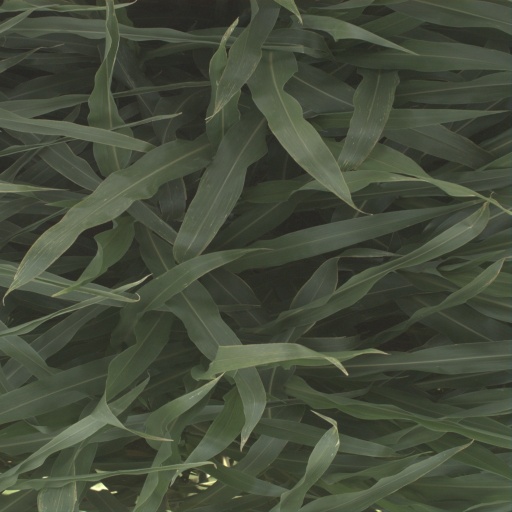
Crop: sorghum